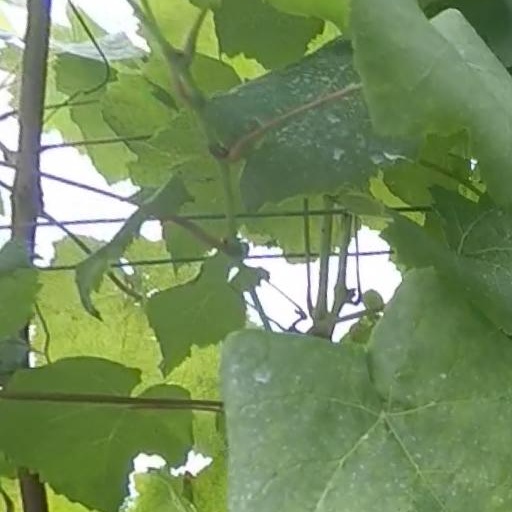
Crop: grape